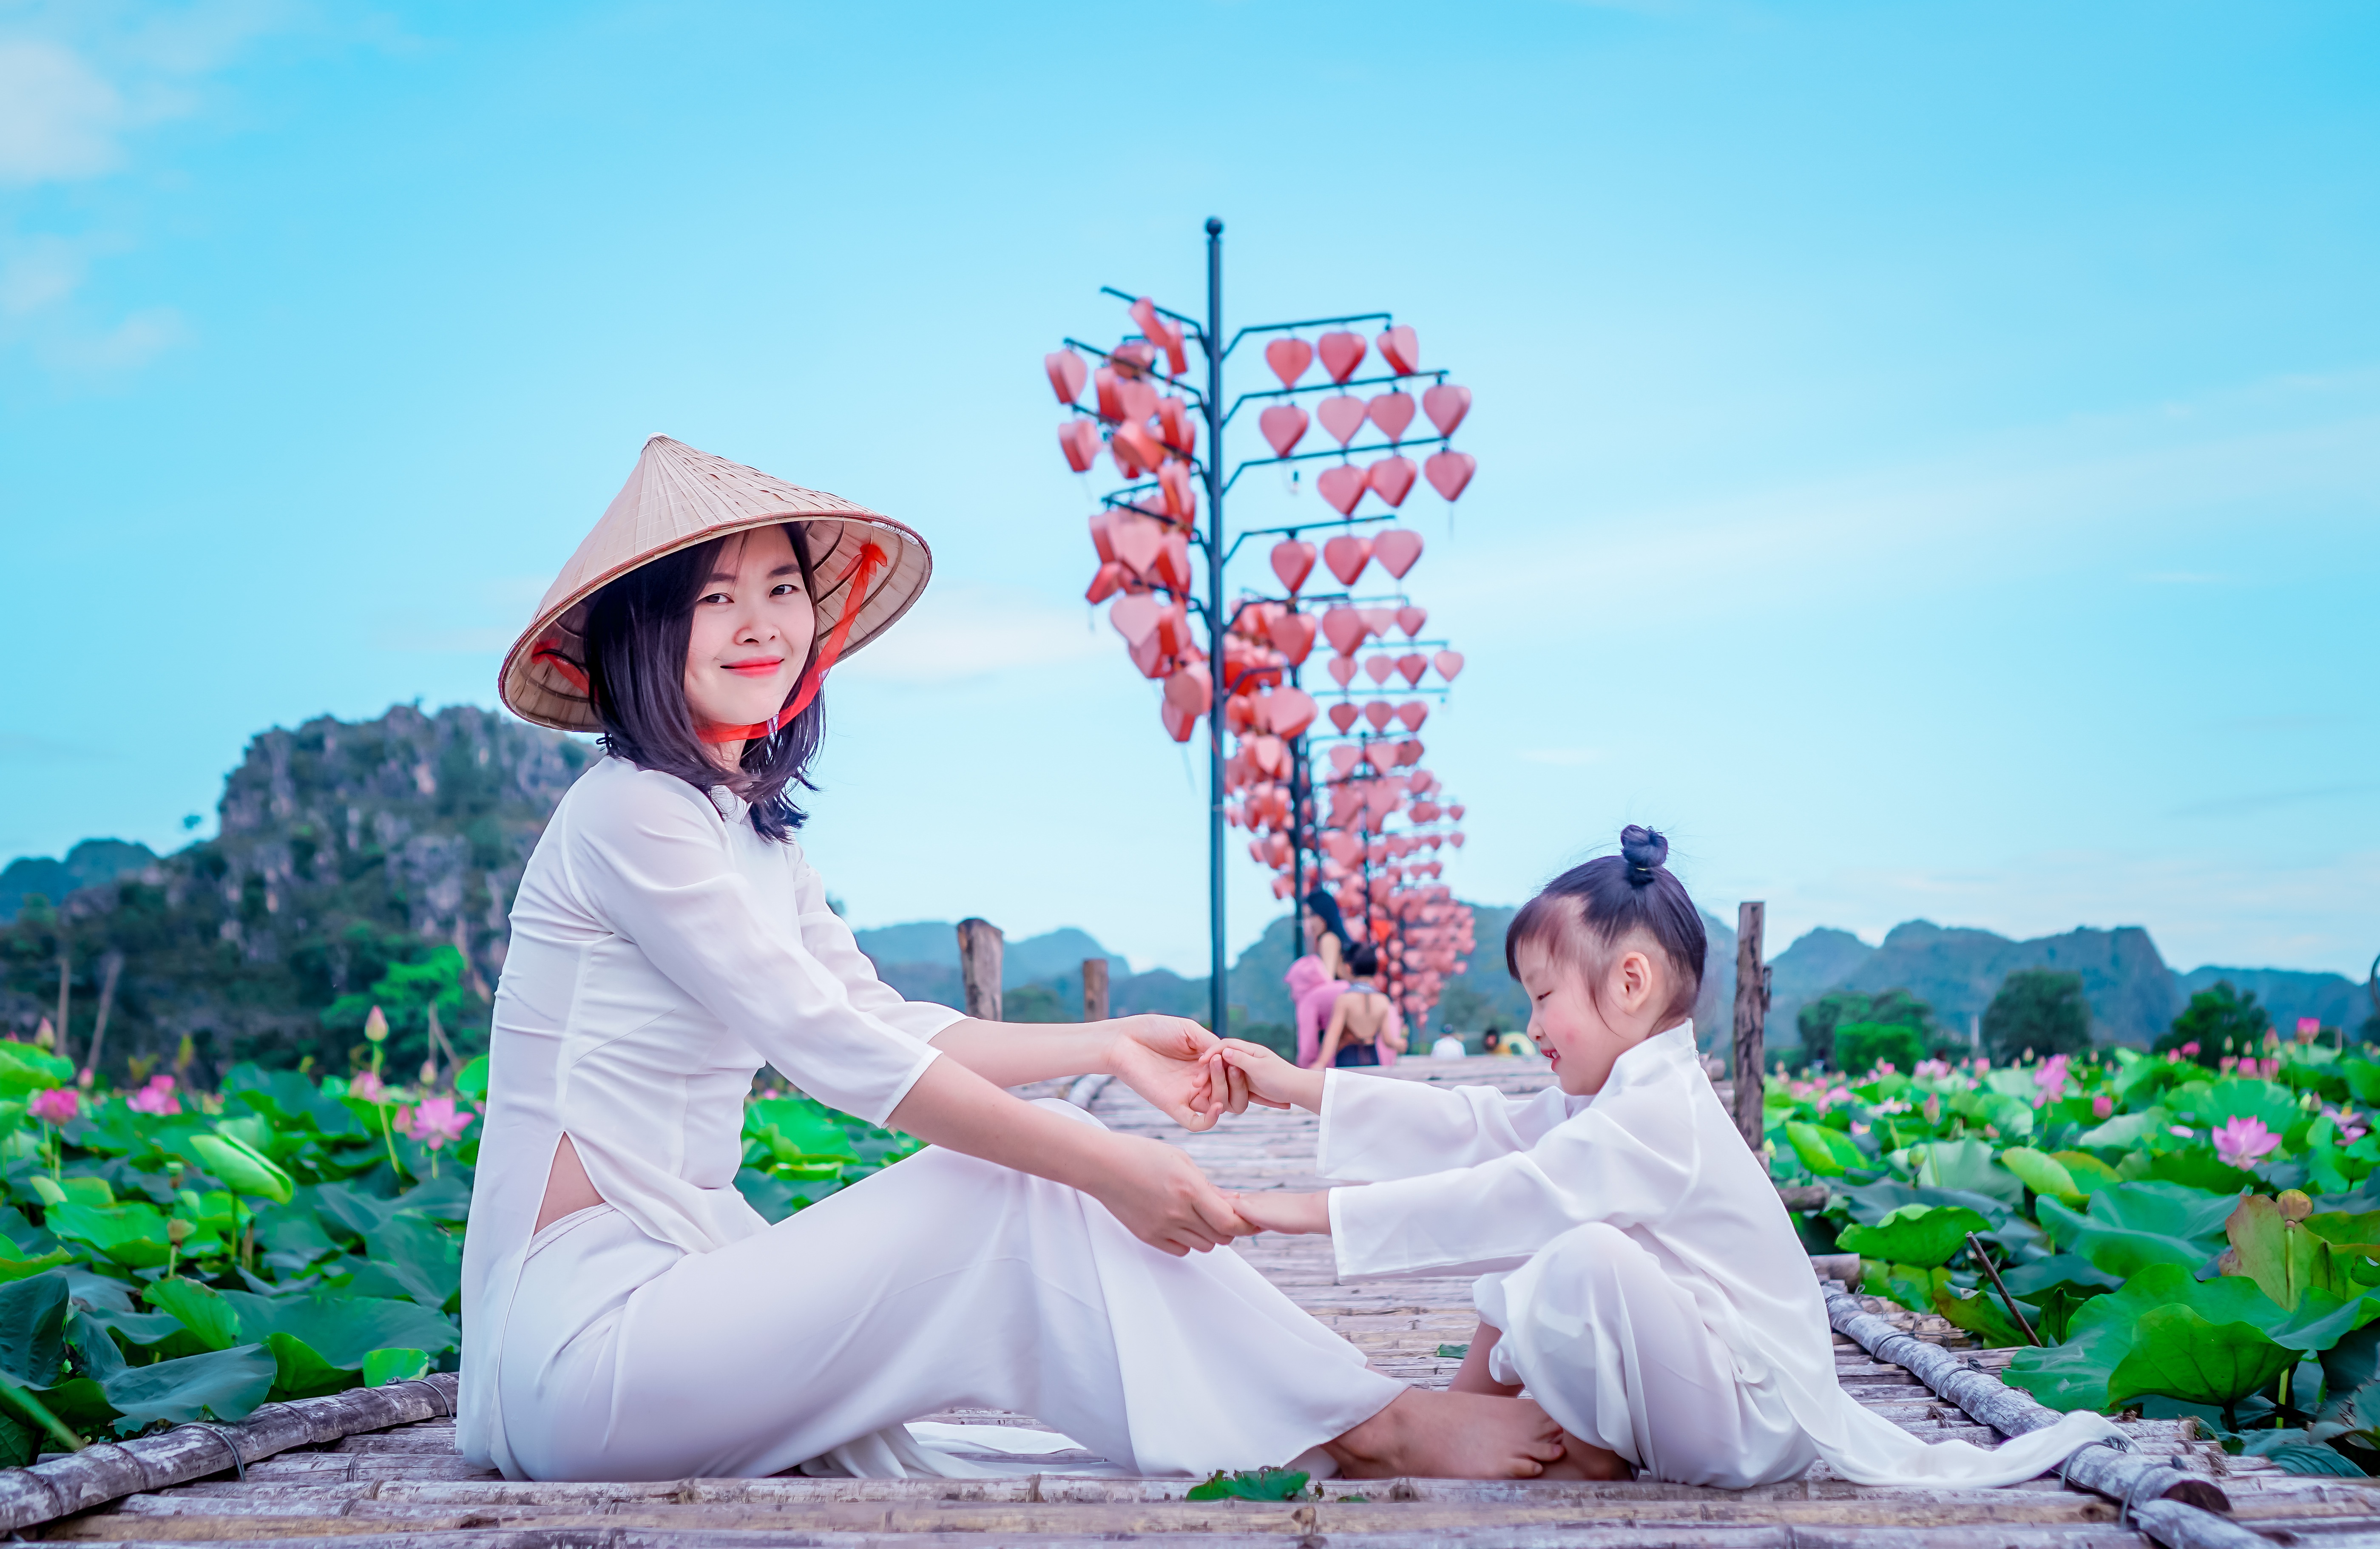
woman, sky, green, cloud, People in nature, hat, happy, dress, flash photography, grass, leisure, fun, travel, recreation, tree, event, bride, formal wear, pole, magenta, landscape, sun hat, sitting, tradition, spring, grassland, vacation, tourism, ceremony